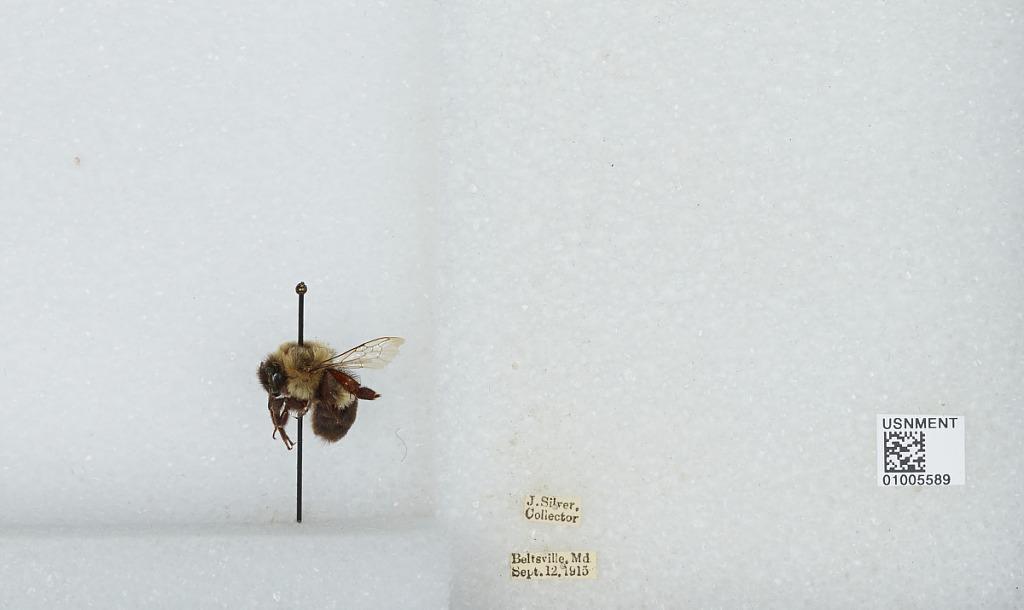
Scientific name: Bombus (Pyrobombus) impatiens Cresson
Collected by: J. Silver
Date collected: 1915-9-12
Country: United States
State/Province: Maryland
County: Prince George's
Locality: Beltsville
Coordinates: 39.0375, -76.9178